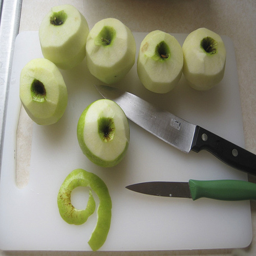
Two knives and six apples on a cutting board.
Apples that have been peeled sit on the cutting board.
Five peeled apples, a one slightly peeled apple.
Six green apples partially pealed and a peal and two knifes on a cutting board.
Apples are peeled and sitting on a cutting board with the knives used.